Gene transfer agent

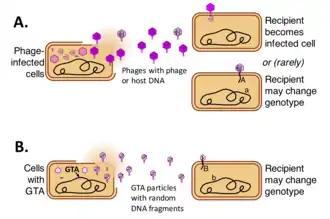

Gene transfer agents (GTAs) are DNA-containing virus-like particles that are produced by some bacteria and archaea and mediate horizontal gene transfer. Different GTA types have originated independently from viruses in several bacterial and archaeal lineages. These cells produce GTA particles containing short segments of the DNA present in the cell. After the particles are released from the producer cell, they can attach to related cells and inject their DNA into the cytoplasm. The DNA can then become part of the recipient cells' genome.